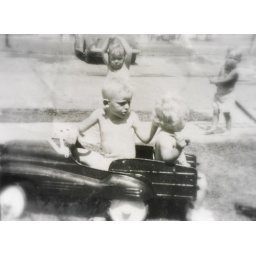
I must have not wanted her in my red fire truck as I am pulling her hair.